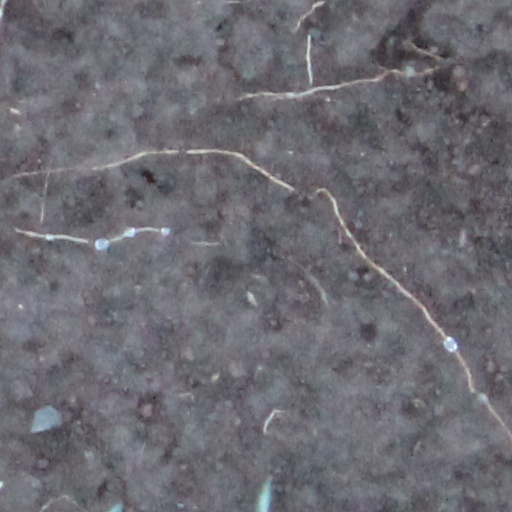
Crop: wheat